History of Rome

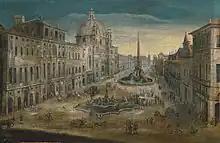
Piazza Navona (17th century)

In 1433 the Duke of Milan, Filippo Maria Visconti signed a peace treaty with Florence and Venice. He then sent the condottieri Niccolò Fortebraccio and Francesco Sforza to harass the Papal States, in vengeance for Eugene IV's support to the two former republics.